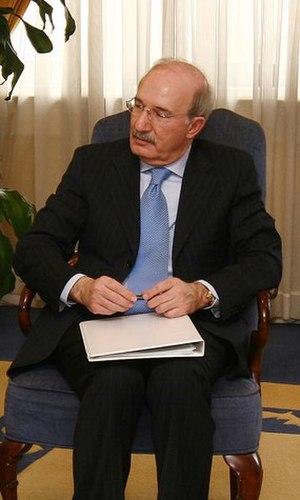
Nader Dahabi, né le 7 octobre 1946 à Amman, est un homme politique et militaire jordanien. Il a été Premier ministre du 25 novembre 2007 au 14 décembre 2009.